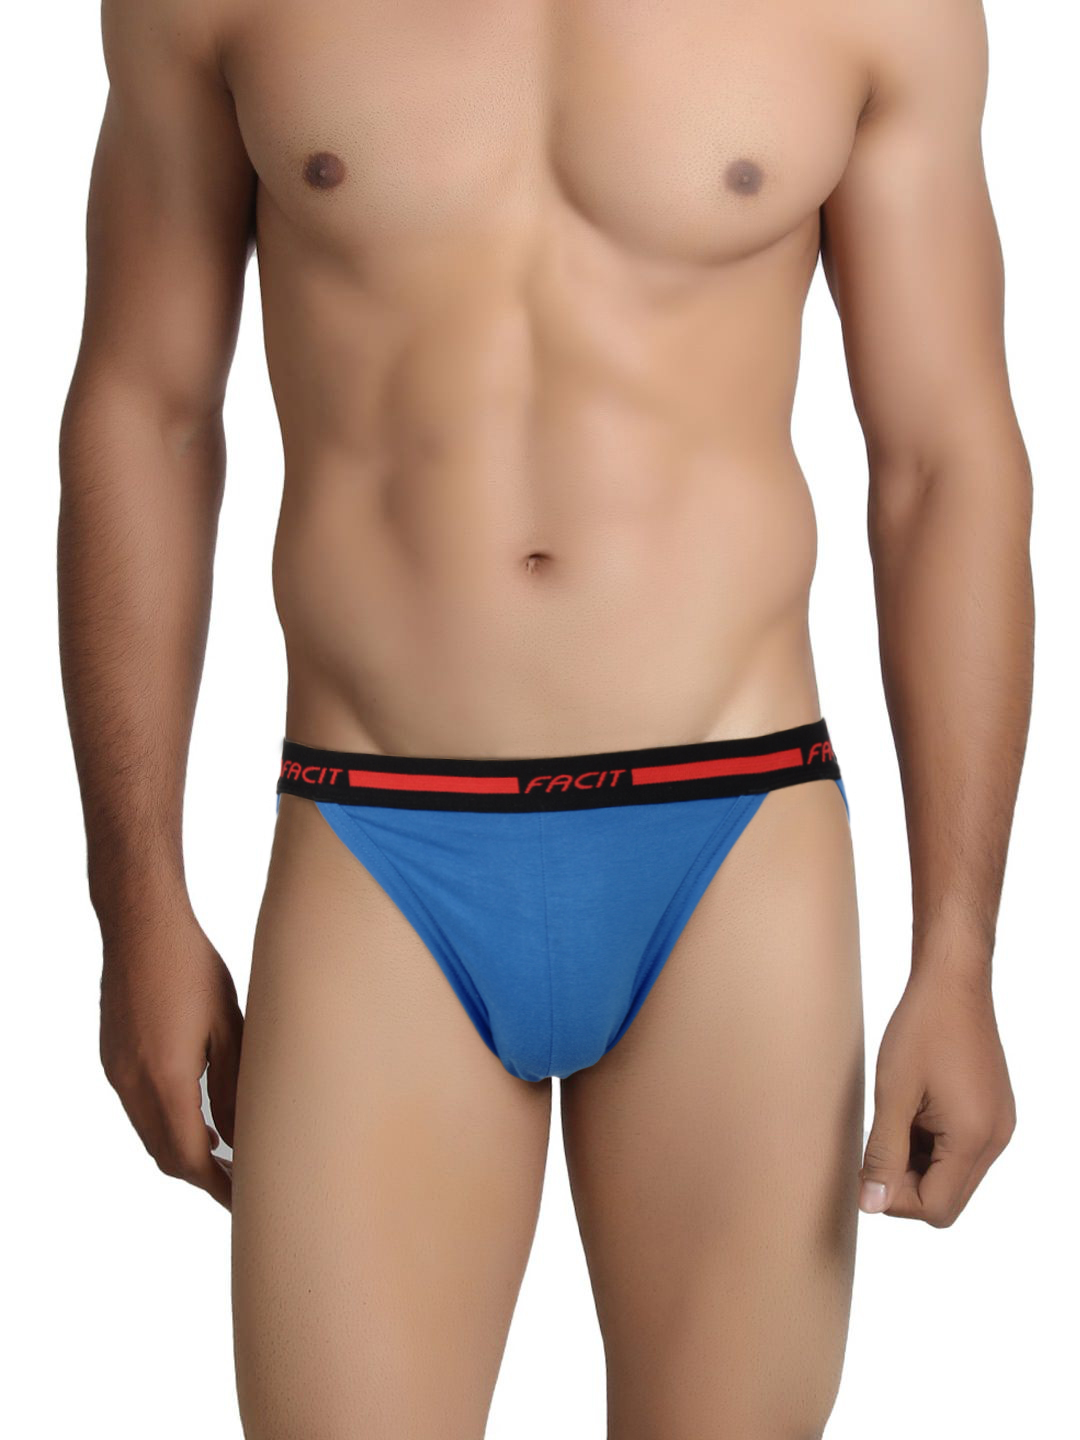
Facit Men Blue String Bikini Briefs
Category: Apparel / Innerwear / Briefs
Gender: Men
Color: Blue
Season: Summer 2016
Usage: Casual